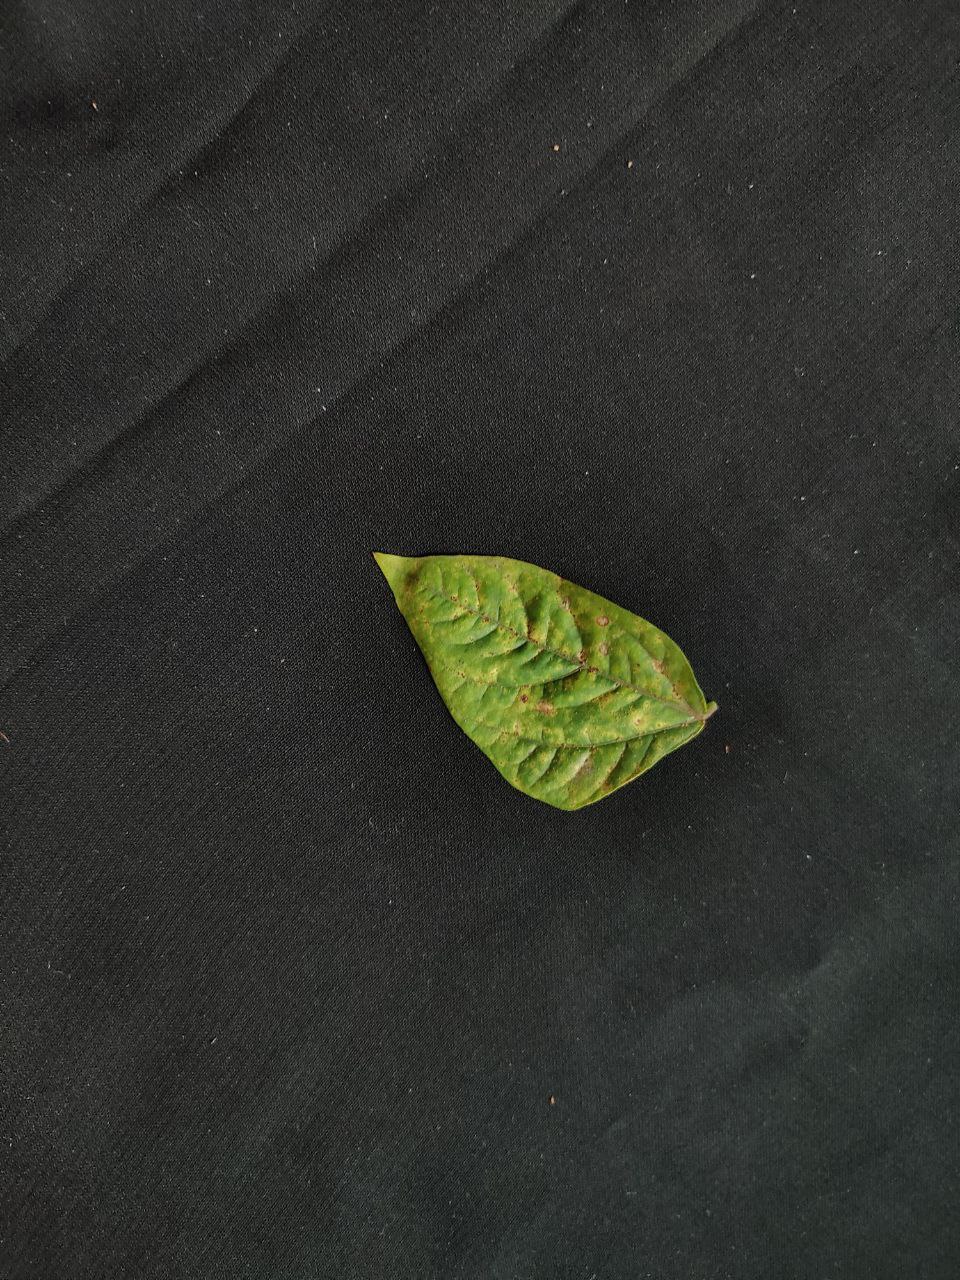
Crop: cowpea
Leaf condition: Septoria leaf spot